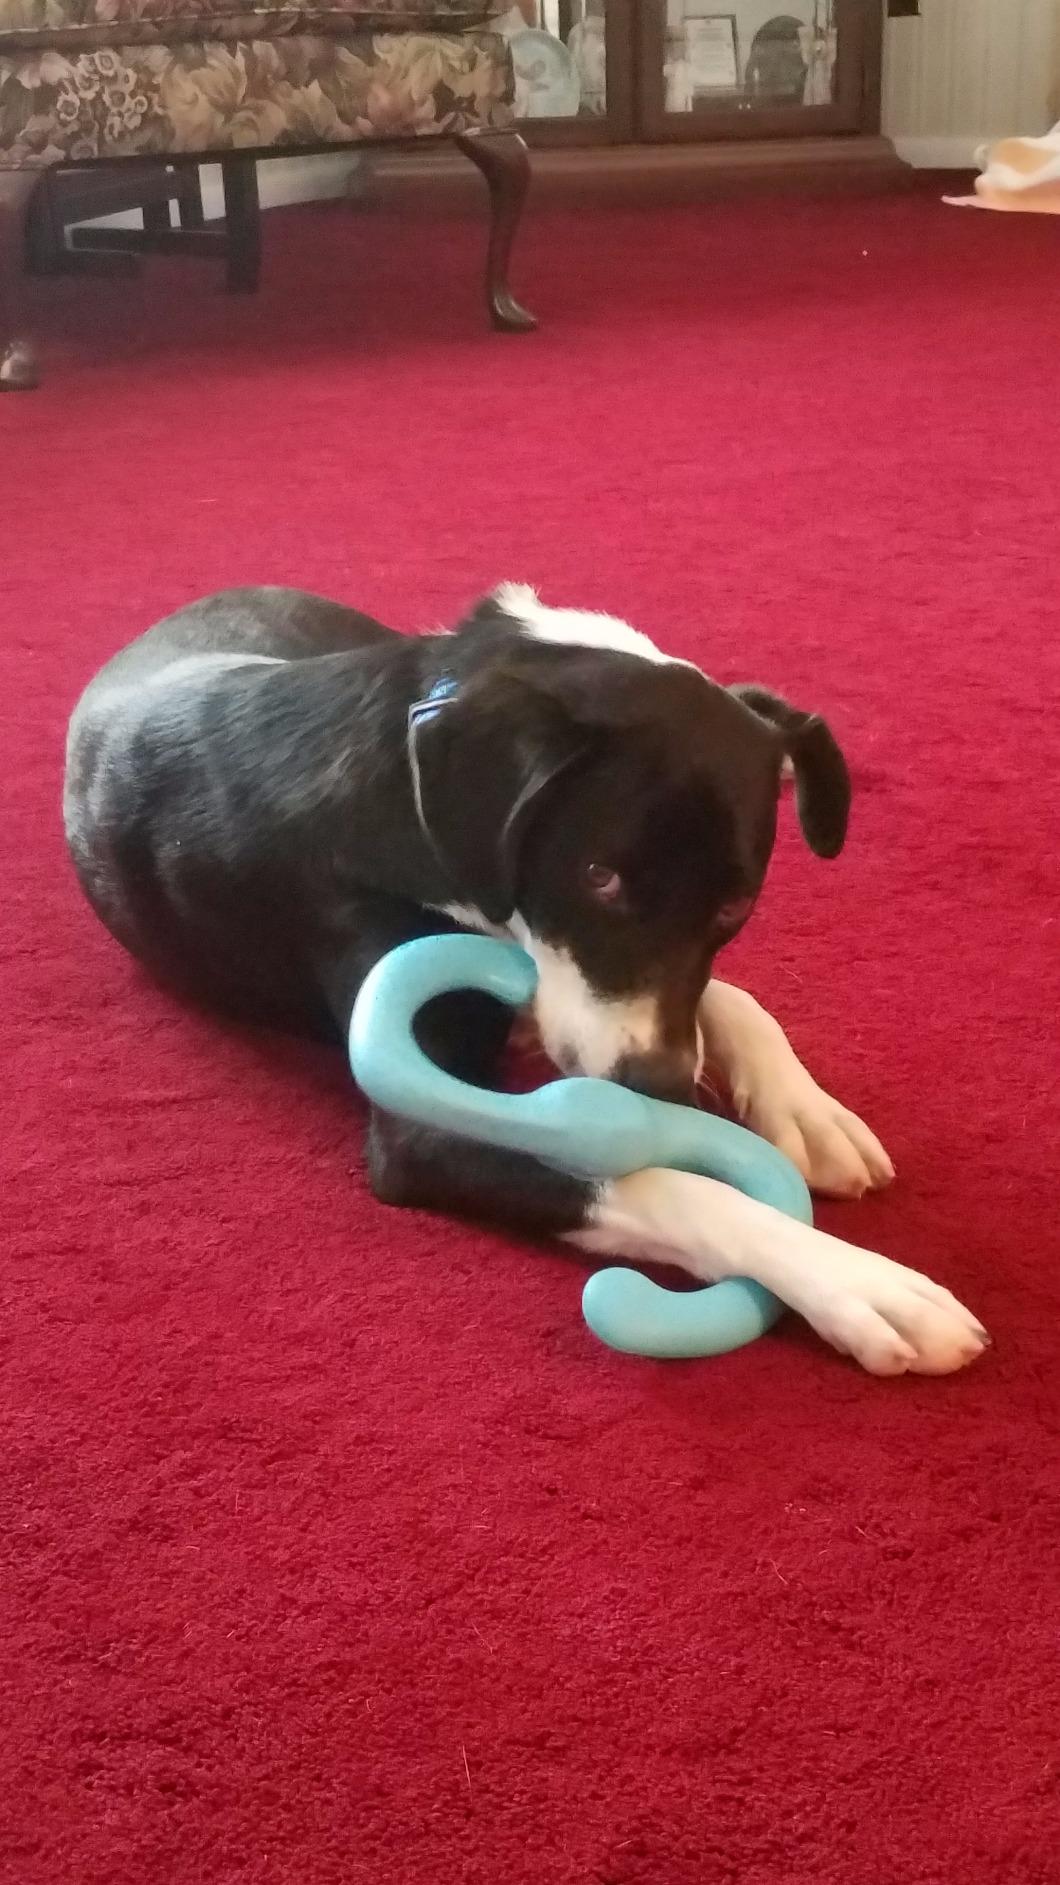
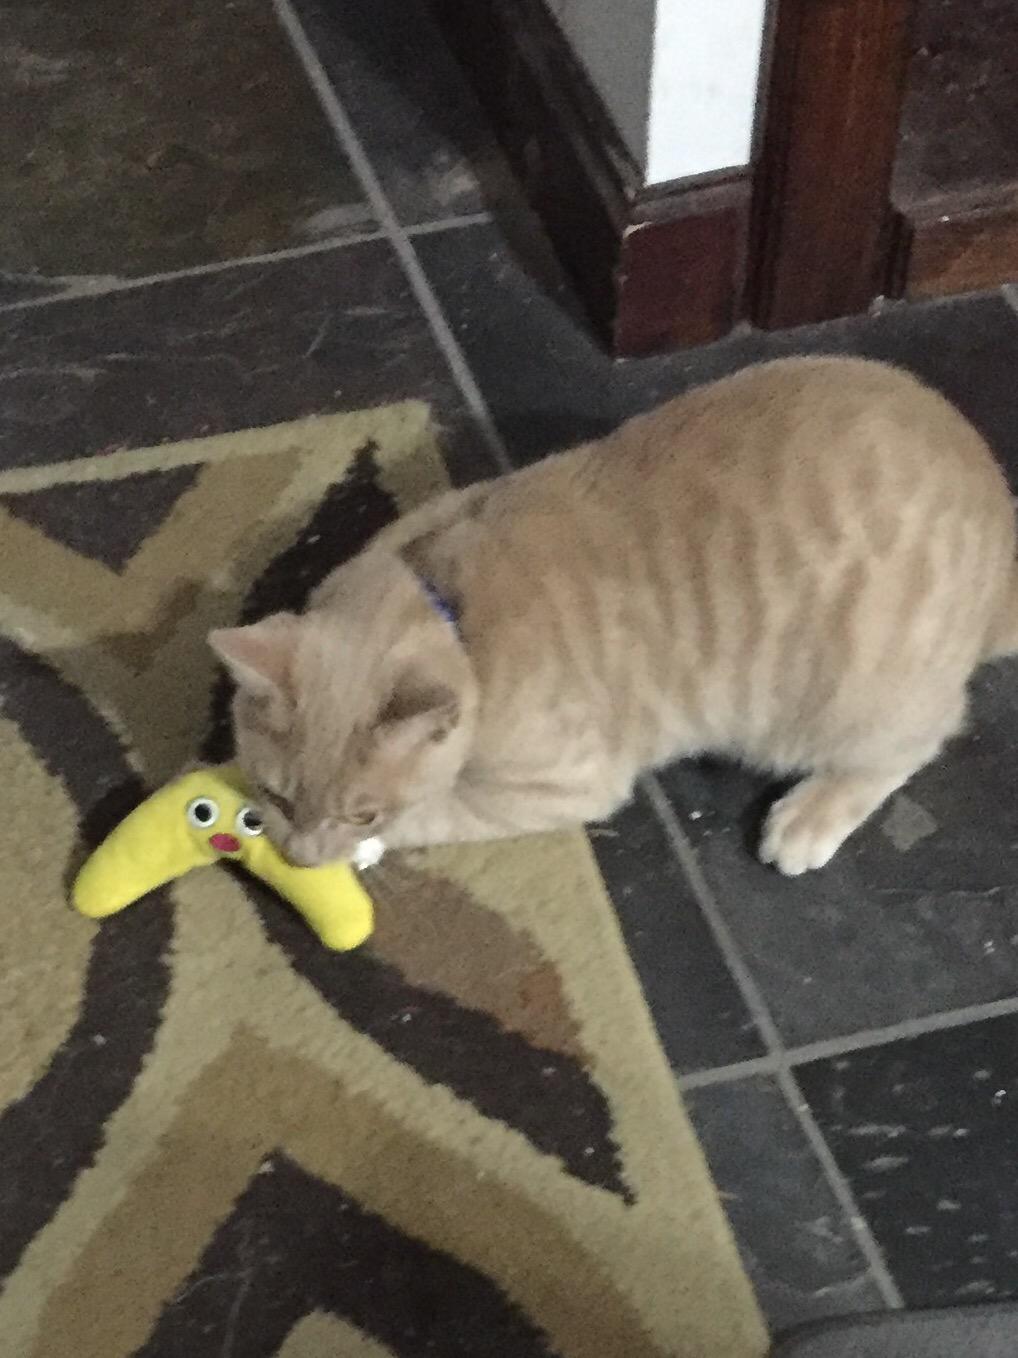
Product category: items_toy
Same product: no